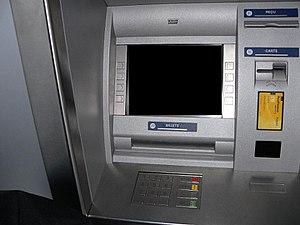
Démarrage d'un GAB de la suisse Postomat
Un guichet automatique bancaire en France, guichet automatique au Québec, bancomat en Suisse et en Vallée d'Aoste, bancontact ou mistercash en Belgique, gabier à la Réunion est un appareil électronique et électromécanique permettant aux particuliers d'effectuer des transactions bancaires en libre-service. Différents modèles de GAB permettent de faire des retraits, acceptent des dépôts en espèces ou par chèque, ordonnent des transferts de fonds, impriment des mises à jour de carnets de chèques, augmentent le montant d'une carte d'appel téléphonique voire vendent des timbres-poste. En Suisse, en Espagne, au Portugal et au Canada, il est aussi possible de régler certaines factures via un GAB.
L'informatique est un domaine d'activité scientifique, technique, et industriel concernant le traitement automatique de l'information numérique par l'exécution de programmes informatiques par des machines : des systèmes embarqués, des ordinateurs, des robots, des automates, etc.